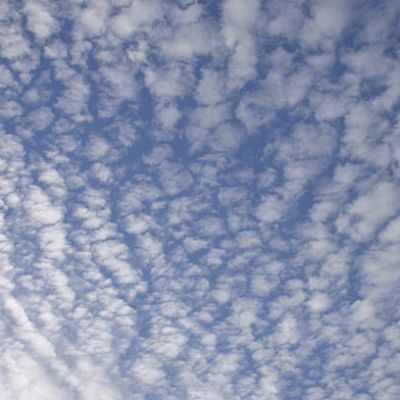
Cloud type: Cirrocumulus (Cc)